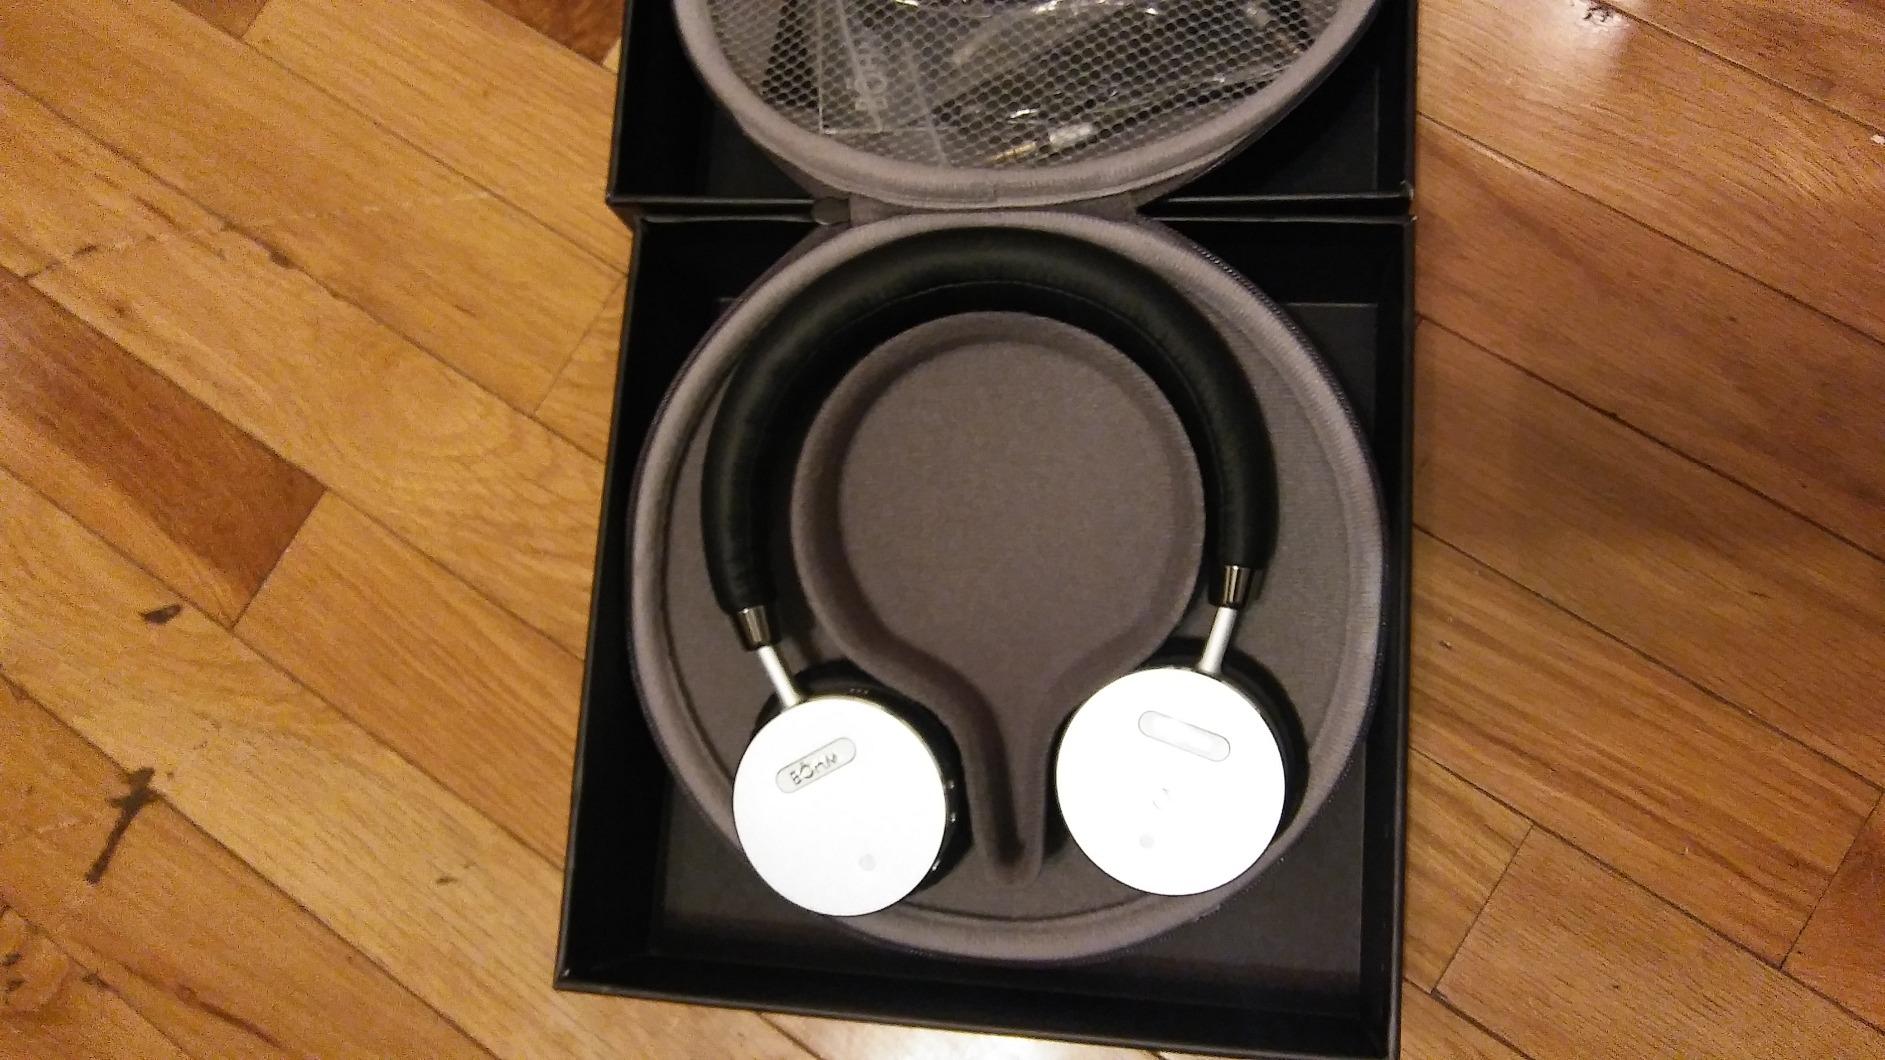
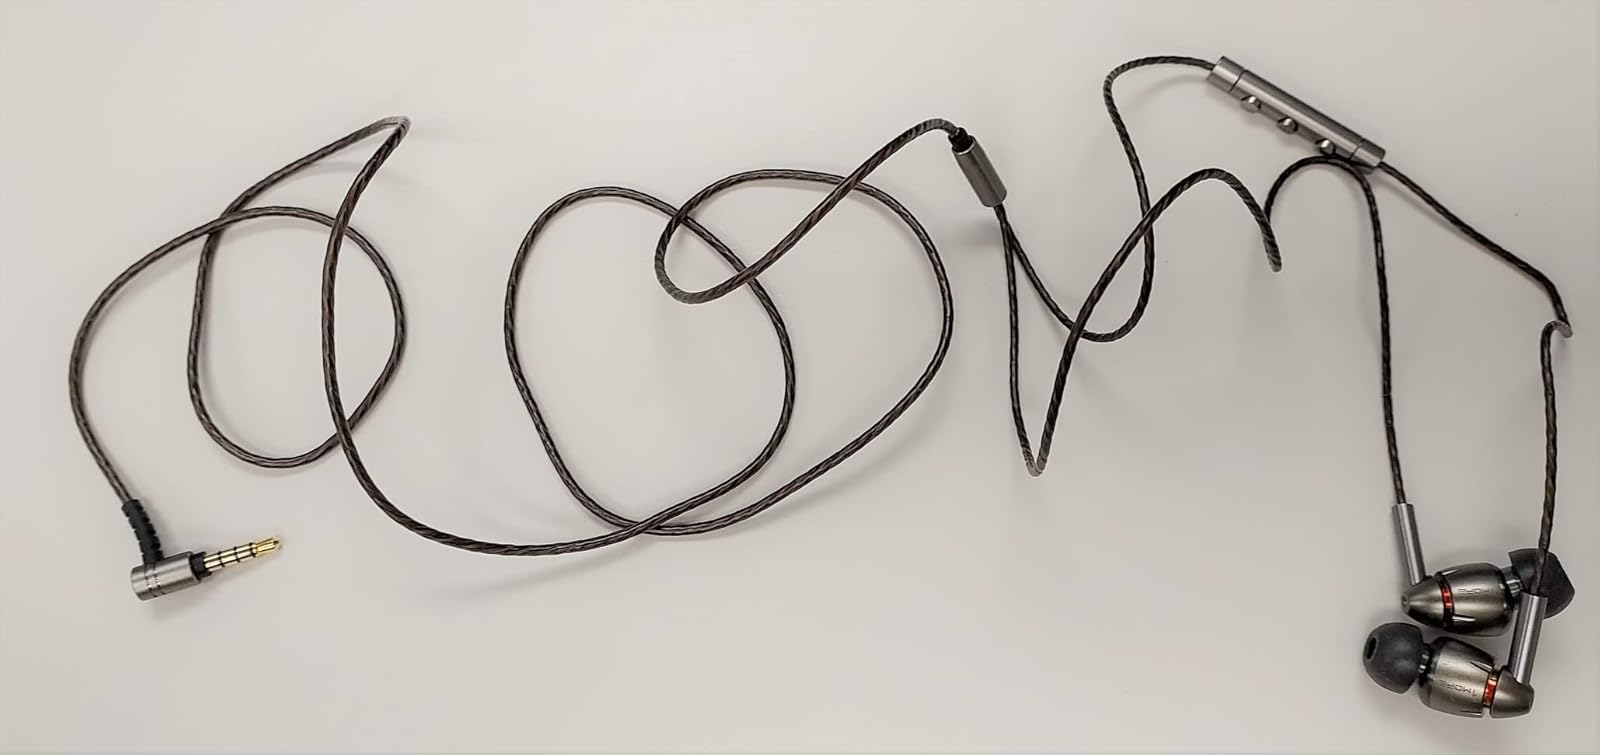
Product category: headphones
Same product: no